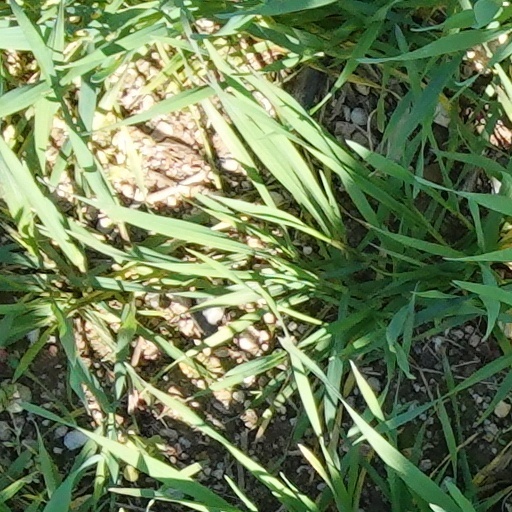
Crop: wheat